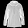
Label: Coat